London Victoria station

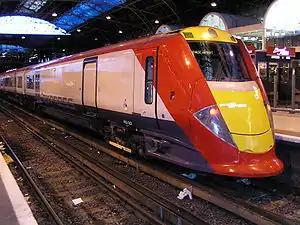
Gatwick Express service at Victoria in 2003

The two stations at Victoria came largely under single ownership in 1923 with the formation of the Southern Railway (SR) as part of the Big Four grouping. The following year steps were taken to integrate the two stations. The platforms were renumbered in a single sequence, openings were made in the wall separating them to allow passengers to pass from one to the other without going into the street, and alterations were made to the tracks to allow for interchangeable working. The work was completed in 1925, and all platforms were renumbered in a contiguous sequence. Electric suburban services to Herne Hill and Orpington first ran on 12 July that year, followed by South London line services on 17 June 1928, and electric services to Crystal Palace and (via ) on 3 March 1929. The SR also concentrated continental steamer traffic at Victoria, introducing the Golden Arrow, in 1924, and the Night Ferry in 1936.